Li Si

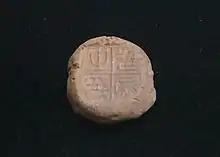
Seal of Tingwei. Tingwei was the official in charge of judiciary, Li Si was appointed as the Tingwei of Qin after the guest officers expulsion incident.

In 237 BC, a clique at the Qin court urged King Zheng to expel all foreigners from the state to prevent espionage. As a native of Chu, Li Si would be a target of the policy, so he memorialised the king explaining the many benefits of foreigners to Qin including "the sultry girls of Zhao." The king relented and, impressed with Li Si's rhetoric, promoted him. The same year, Li Si is reported to have urged King Zheng to annex the neighbouring state of Han to order to intimidate the other five remaining states. Li Si also wrote the "Jianzhuke Shu" ("Petition against the Expulsion of Guest Officers") in 234 BC. Han Fei, a member of the aristocracy from the State of Han, was asked by the Han king to go to Qin and resolve the situation through diplomacy. Li Si, who envied Han Fei's intellect, persuaded the Qin king that he could neither send Han Fei back (as his superior ability would be a threat to Qin) nor employ him (as his loyalty would not be to Qin). As a result, Han Fei was imprisoned, and in 233 BC convinced by Li Si to commit suicide by taking poison. The state of Han was later conquered in 230 BC.